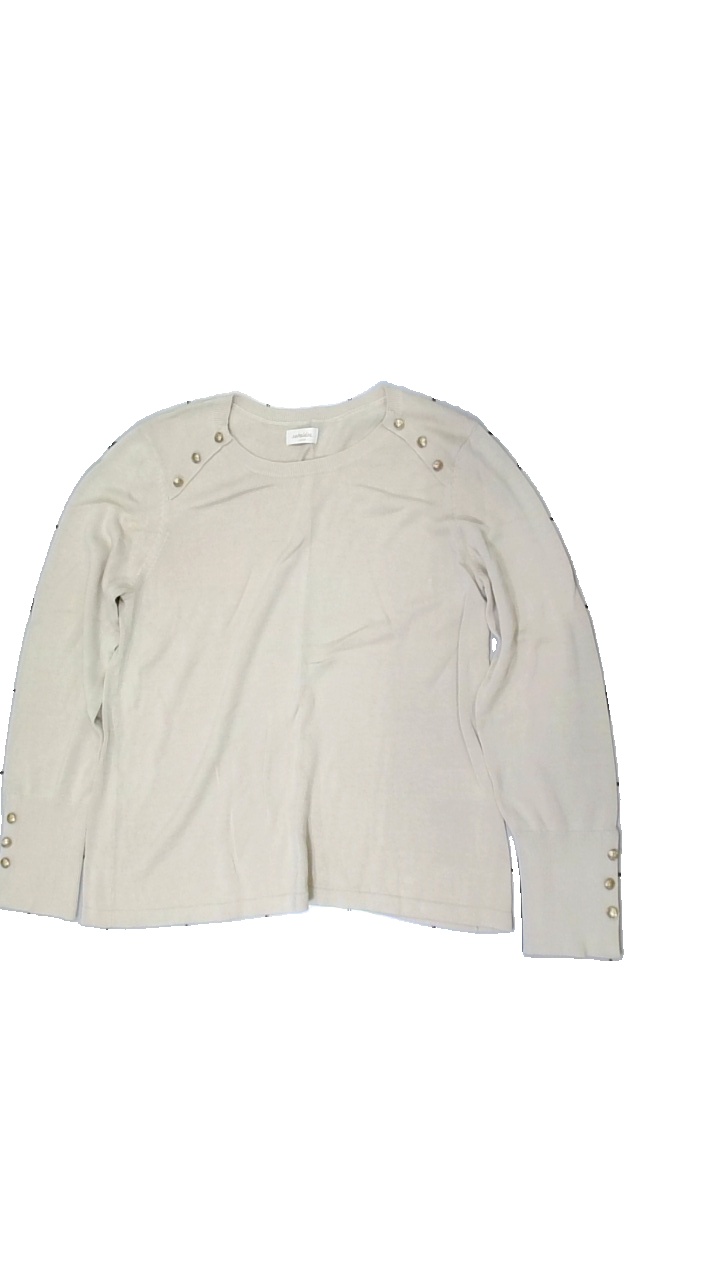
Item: Top (Ladies)
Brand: Rabalder
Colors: Beige
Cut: Regular, C-collar
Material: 50% cotton, 50% viscose
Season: All
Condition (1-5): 3
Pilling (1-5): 3
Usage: Reuse
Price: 50-100